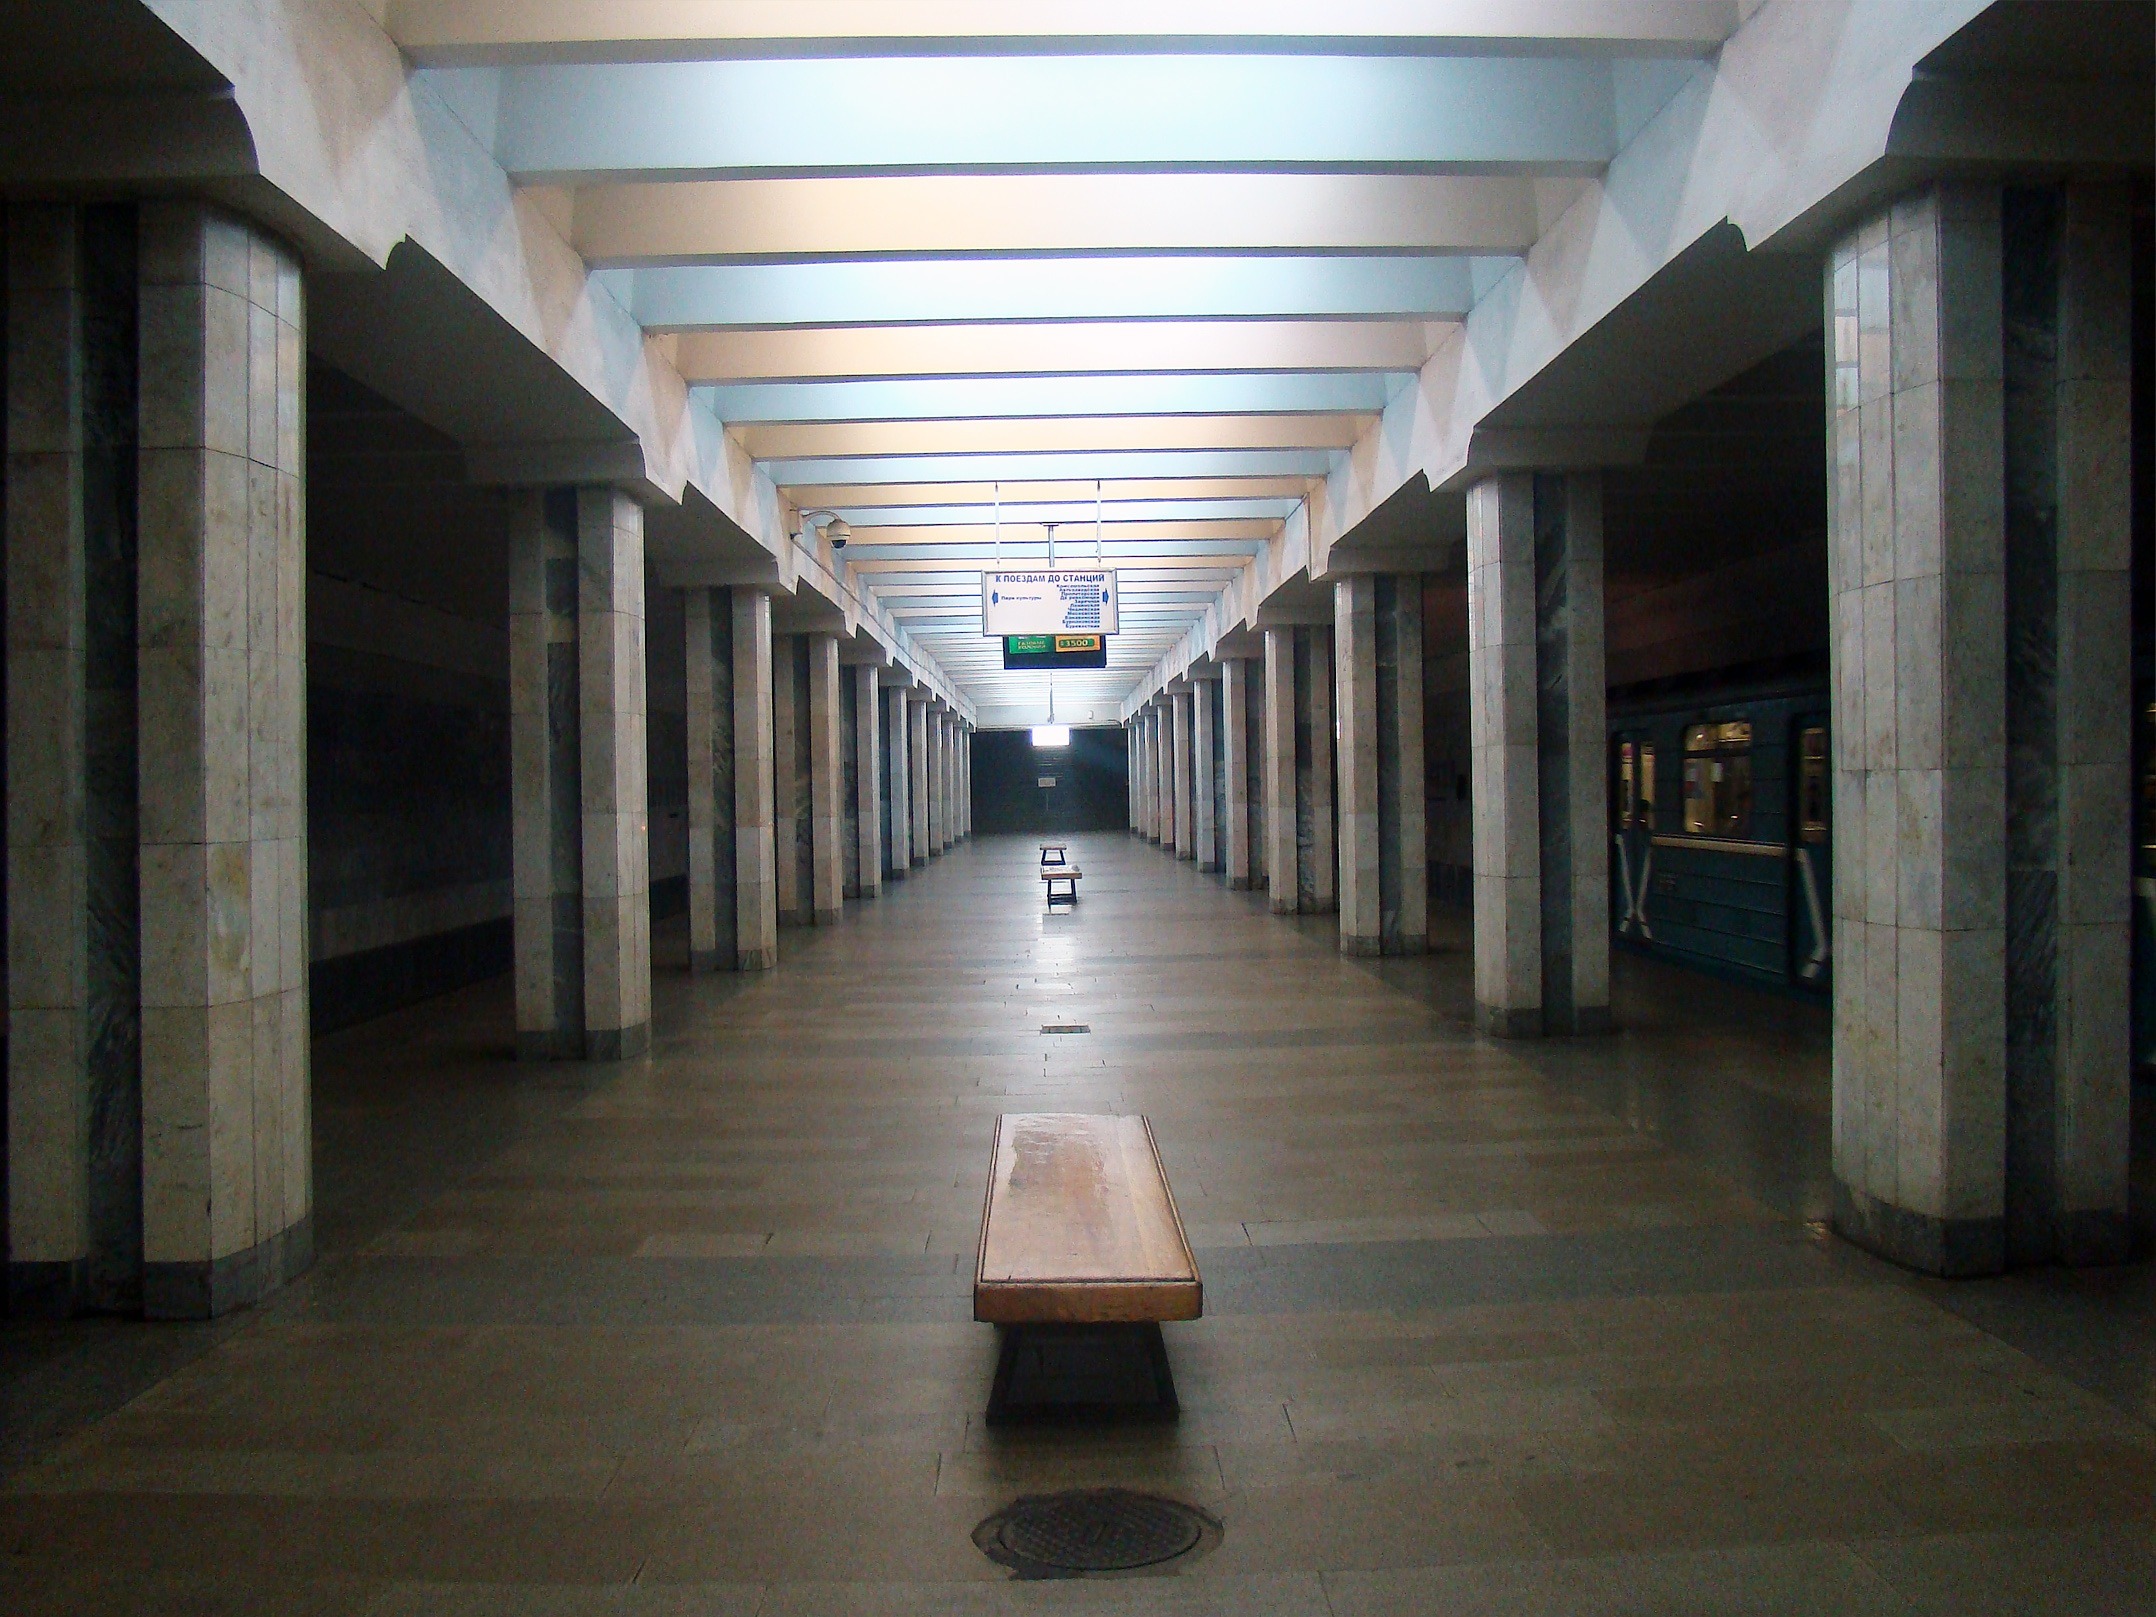
architecture, wood, interior, building, tunnel, subway, metro, hall, public transport, interior design, metro station, symmetry, arcade, tourist attraction, russia, depot, mass transit, novgorod